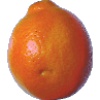
Label: tangelo